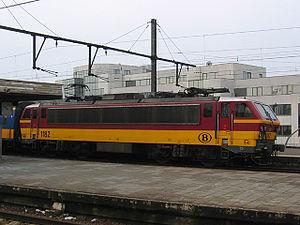
Le train Benelux est un service ferroviaire des Nederlandse Spoorwegen et de la Société nationale des chemins de fer belges qui assure la liaison entre Bruxelles et Amsterdam.
La série 11 est une série de douze locomotives électriques bicourants commandée en 1985 par la SNCB afin de pouvoir tracter les rames Benelux vers les Pays-Bas, où le réseau fonctionne sous 1,5 kV. Elles sont peintes dans la livrée Benelux.